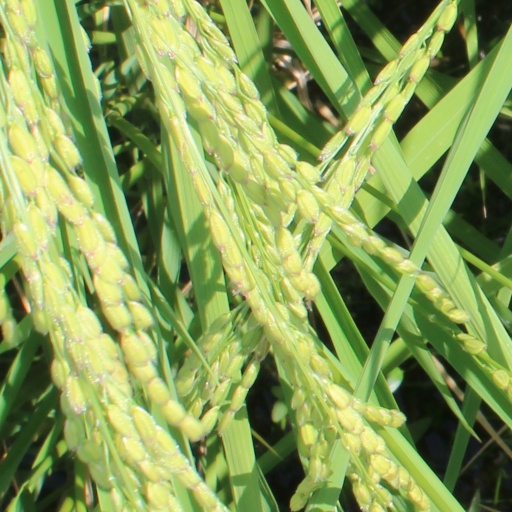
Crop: rice